Pope Paul III

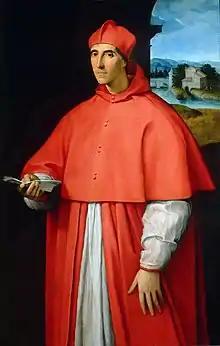
"Portrait of Cardinal Alessandro Farnese" (Later Pope Paul III) by Raphael, 1512.

In May–June 1537, Paul issued the bull "Sublimis Deus" (also known as "Unigenitus" and "Veritas ipsa"), described by Prein (2008) as the "Magna Carta" for the human rights of the indigenous peoples of the Americas in its declaration that "the Indians were human beings and they were not to be robbed of their freedom or possessions". The subsequent implementing document "Pastorale officium" declared automatic excommunication for anyone who failed to abide by the new ruling.